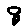
Label: 8